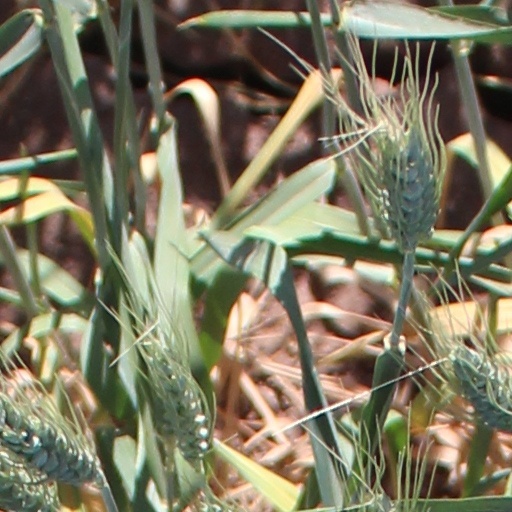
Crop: wheat